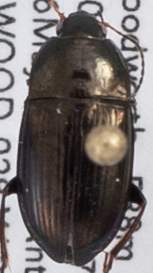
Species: Amara littoralis
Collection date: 2021-05-26
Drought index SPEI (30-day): -0.828
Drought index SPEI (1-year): -2.09
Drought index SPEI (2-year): -0.1